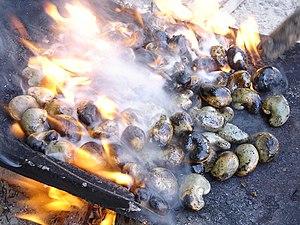
Procédé traditionnel des noix de cajou grillées, phase 3. Prainha près de Fortaleza, Ceará, Brésil. Português: Processo tradicional de preparação das castanhas de caju, fase 3. Prainha perto de Fortaleza, Ceará, Brasil.
La noix de cajou ou anacarde est le fruit de l'anacardier, arbre originaire d’Amérique tropicale. C’est une drupe dont la coque contient une résine caustique et allergisante, avec à l’intérieur une amande comestible qui après avoir subi une série d’opérations de séchage, chauffage, décorticage et torréfaction acquiert toutes ses qualités gustatives. Elle peut alors être consommée telle quelle ou servir en cuisine. En Europe, elle est principalement commercialisée grillée et salée, en tant qu'amuse-gueule à l'apéritif.